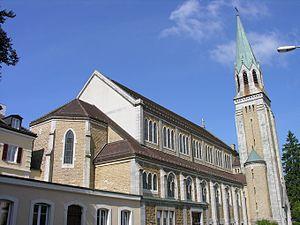
Eglise du Sacré-Coeur à La Chaux-de-Fonds (consacrée en 1927), néo-gothique
La Chaux-de-Fonds est une ville suisse du canton de Neuchâtel, située à environ 70 km au nord-ouest de Berne dans le massif du Jura, à 10 km de la frontière avec la France et depuis juin 2009, inscrite avec sa voisine Le Locle au patrimoine mondial de l'UNESCO pour son « urbanisme horloger » qui reflète les besoins particuliers d'une activité mono-industrielle, entremêlant habitat et ateliers.